Nutcracker esophagus

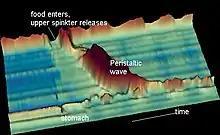
Normal peristalsis in time space graph. Nutcracker esophagus shows higher amplitude contractions (Z-axis) that take longer to pass (X-axis)

Nutcracker esophagus, jackhammer esophagus, or hypercontractile peristalsis, is a disorder of the movement of the esophagus characterized by contractions in the smooth muscle of the esophagus in a normal sequence but at an excessive amplitude or duration. Nutcracker esophagus is one of several motility disorders of the esophagus, including achalasia and diffuse esophageal spasm. It causes difficulty swallowing (dysphagia) with both solid and liquid foods, and can cause significant chest pain; it may also be asymptomatic. Nutcracker esophagus can affect people of any age but is more common in the sixth and seventh decades of life.